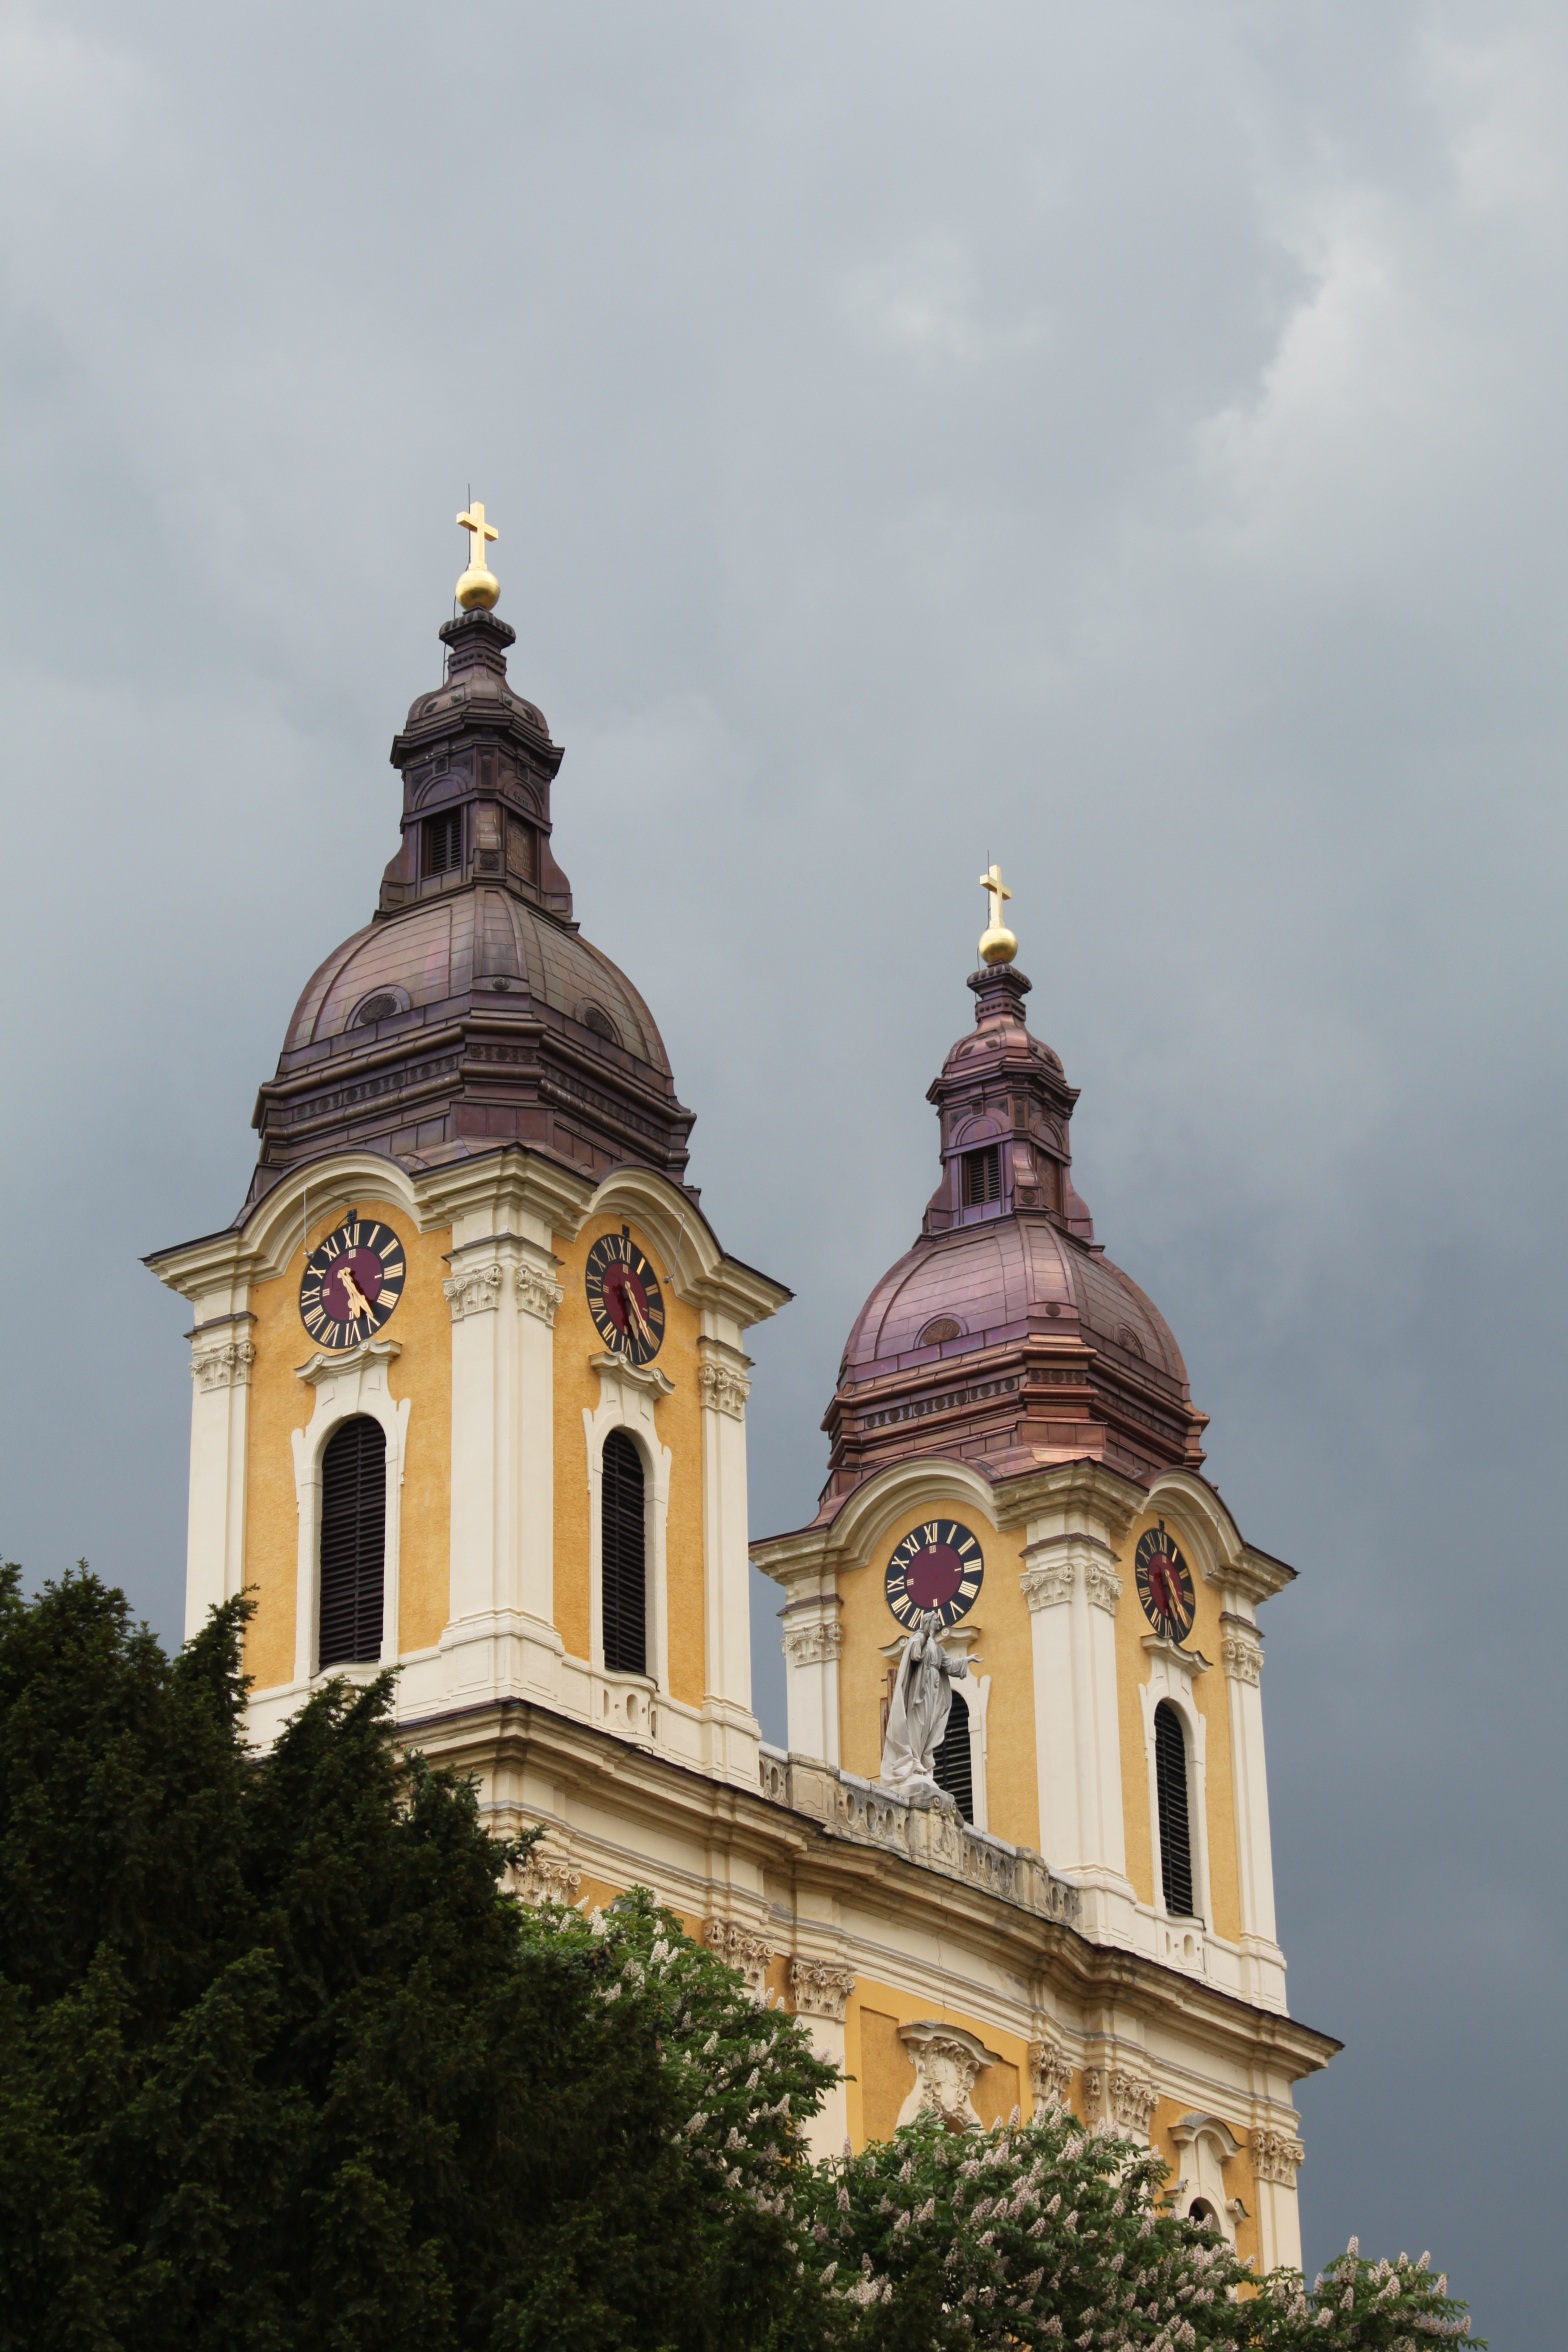
building, tower, landmark, church, cathedral, place of worship, bell tower, towers, steeple, monastery, dome, byzantine architecture, kumar k, san giovanni in laterano